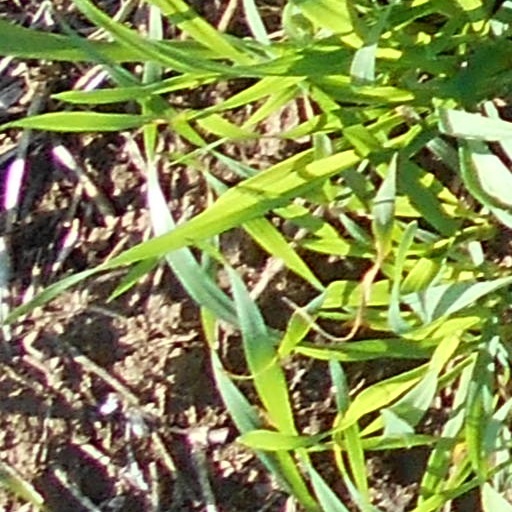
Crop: wheat